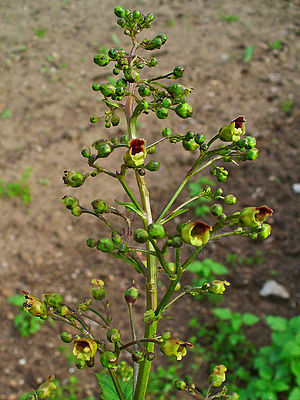
Brunrod
Knoldet brunrod (Scrophularia nodosa)
Knoldet brunrod (Scrophularia nodosa)
Slægten Brunrod hører hjemme i maskeblomst-familien, og den omfatter ca. 200 arter, som er blomstrende urter. Heraf er de tre arter hjemmehørende i Danmark. Slægtens arter er fælles om oprette stængler, modsatte blade og tolæbede blomster, som sidder i klynger for enden af stænglerne. Slægten er udbredt over hele den Nordlige halvkugle, dog med hovedvægten i Asien, mens der kun ar få arter i Europa og Nordamerika.